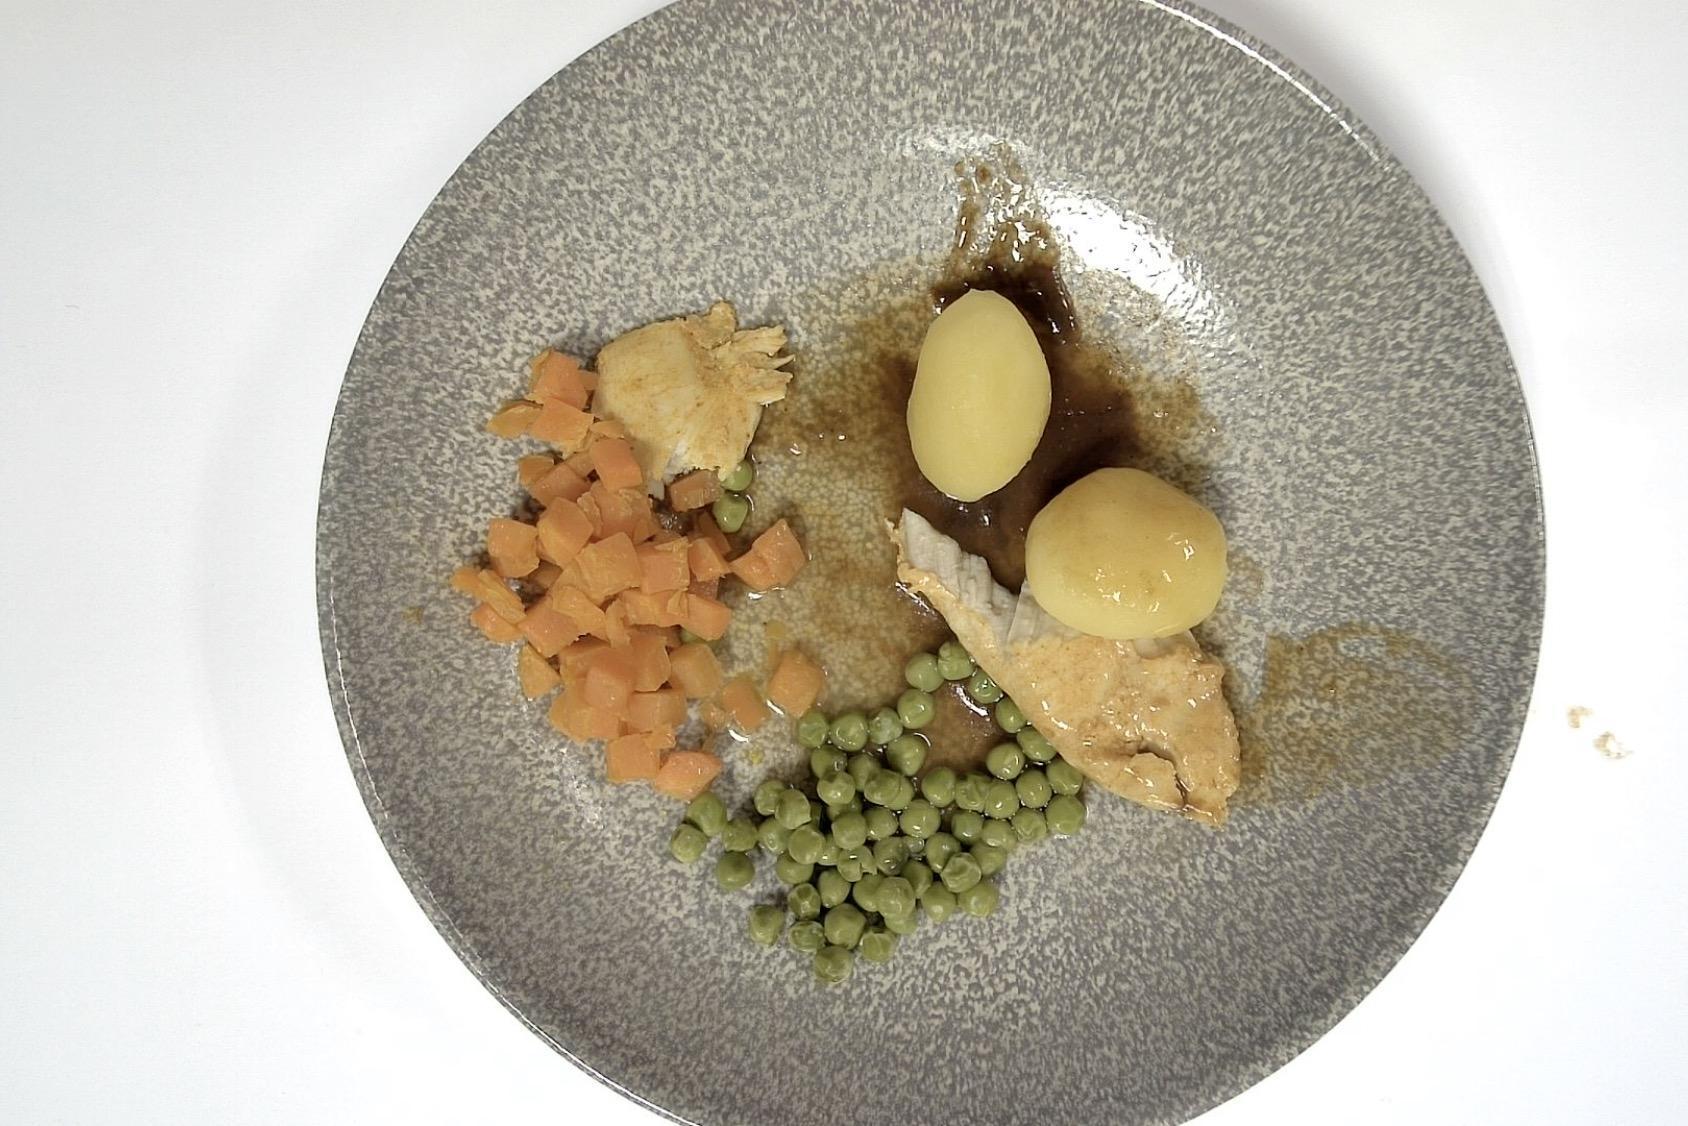
Dish: Hähnchen mit Kartoffeln , Erbsen Möhre und Braune Sauce
Portion size: Normale Portion
Ingredients: potatoes, peas, carrot, brown-sauce, chicken
Weight as served: 336 g
Energy as served: 234,940 kcal (983,980 kJ)
Fat: 4,603 g (saturated: 0,725 g)
Carbohydrates: 25,385 g (sugar: 8,252 g)
Protein: 20,962 g
Salt: 3,824 g
Weight after return: 166 g
Energy after return: 116,072 kcal